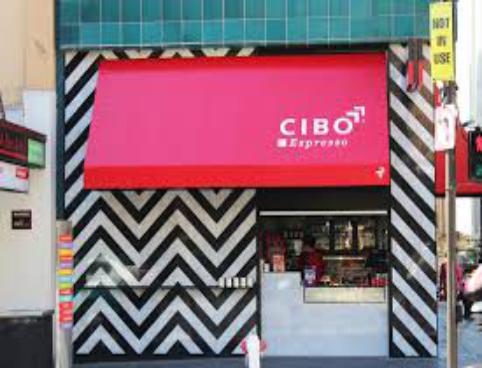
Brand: Cibo Espresso
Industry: Food